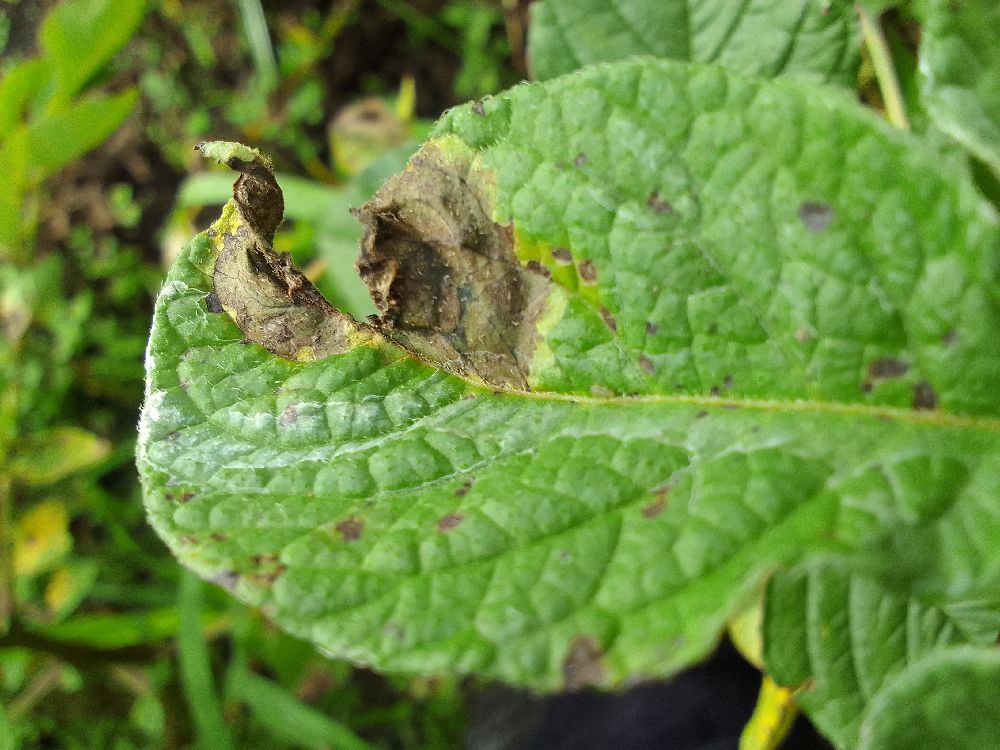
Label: Late blight